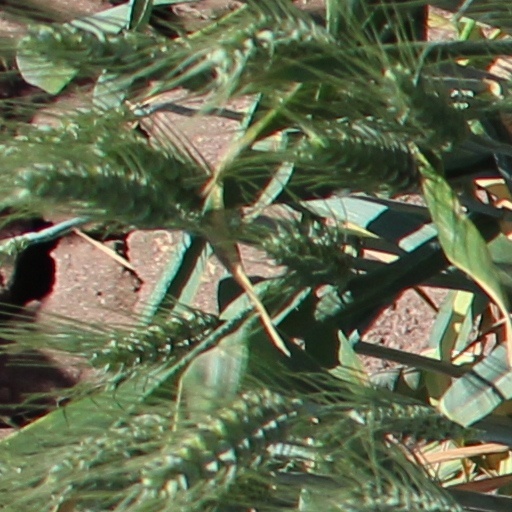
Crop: wheat